List of iZombie characters

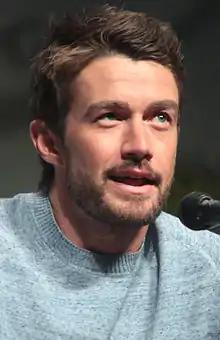
Robert Buckley

Ravi Chakrabarti (portrayed by Rahul Kohli) is a medical examiner, Liv's best friend and boss, and Major's eventual roommate. He knows Liv's secret and assists her whenever he can to protect as well as study her, expressing an interest in finding a cure for her condition. He used to work for the Centers for Disease Control and Prevention but was fired for his obsession with preparing for an attack with biological weapons. The character has romantic feelings for Liv's best friend Peyton, whom he dated briefly in the first season.